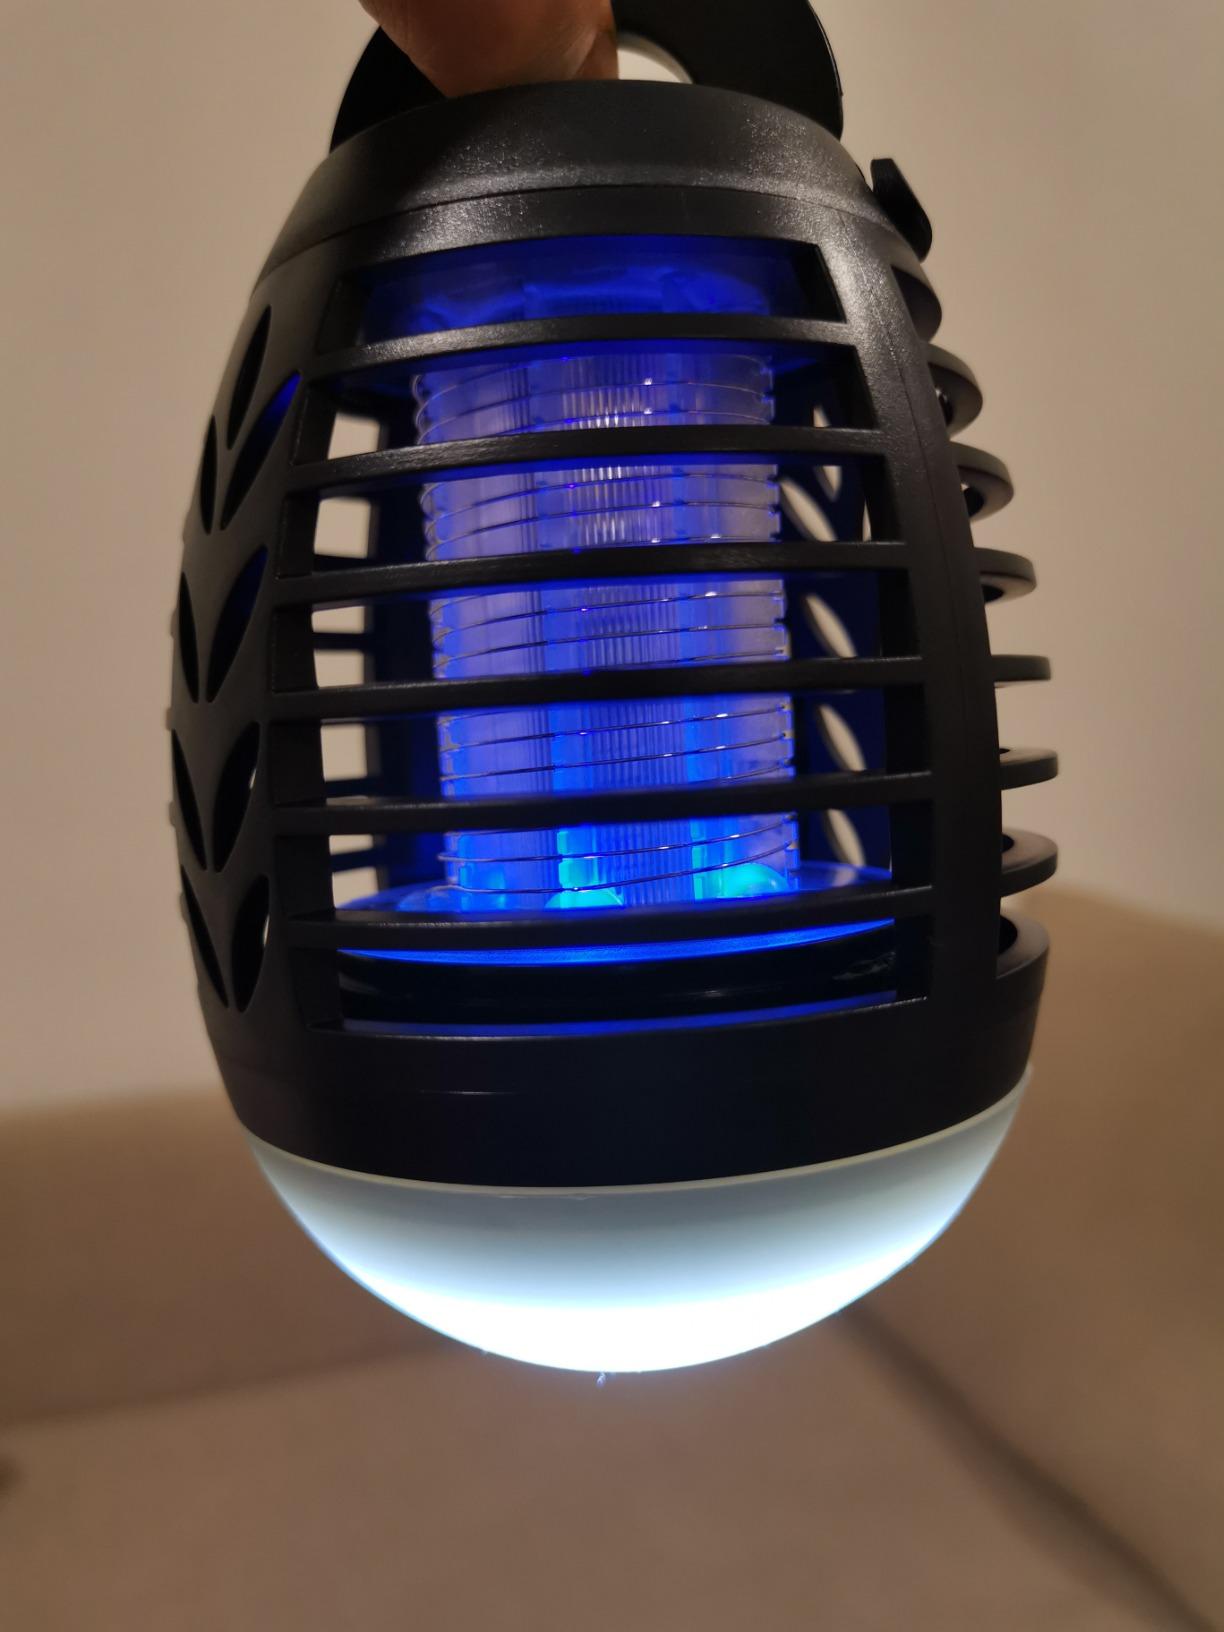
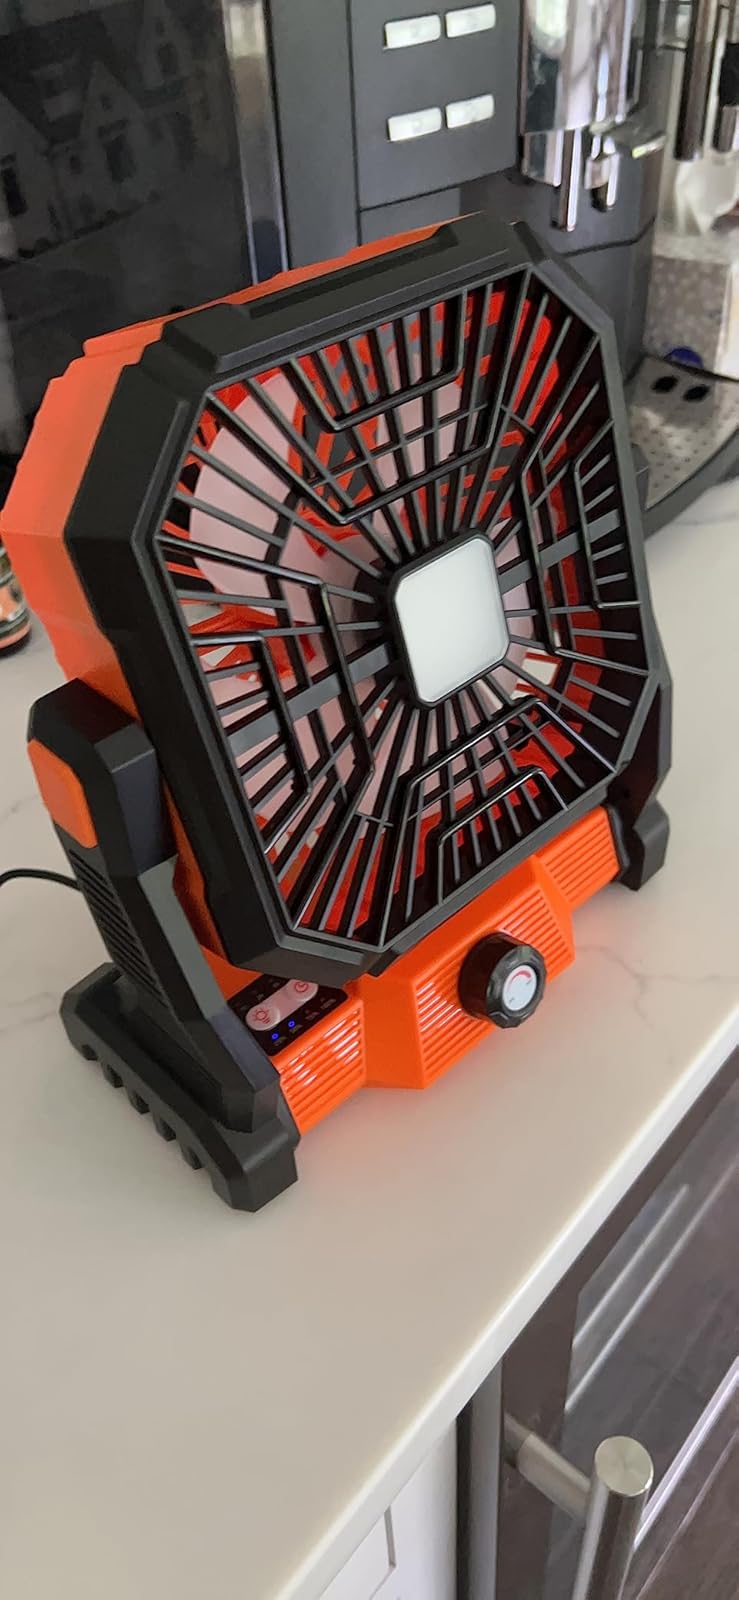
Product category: lantern
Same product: no